Darryl McDaniels

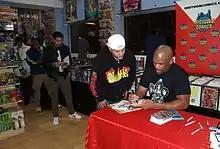
McDaniels signs copies of his comic book, "DMC" #1, at a November 6, 2014 appearance at Midtown Comics in Manhattan.

In 2014, McDaniels ventured into the comics industry with his own publishing imprint, Darryl Makes Comics. McDaniels explains his lifelong love of the medium thus: